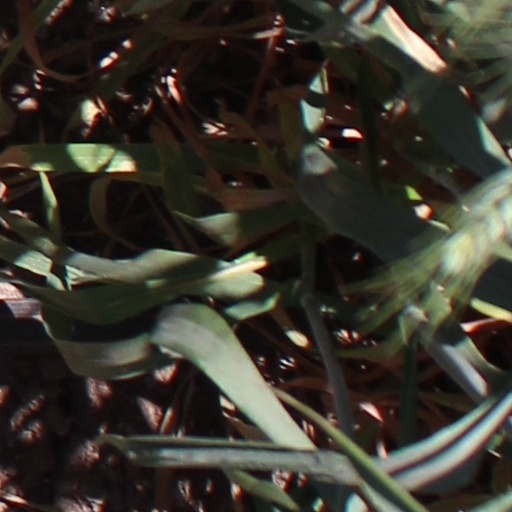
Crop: wheat